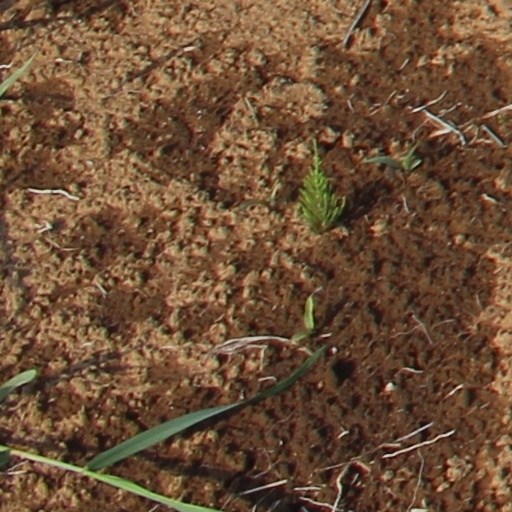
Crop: wheat